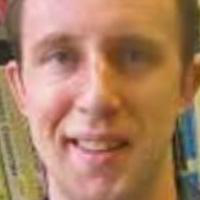
Age group: age 31-40